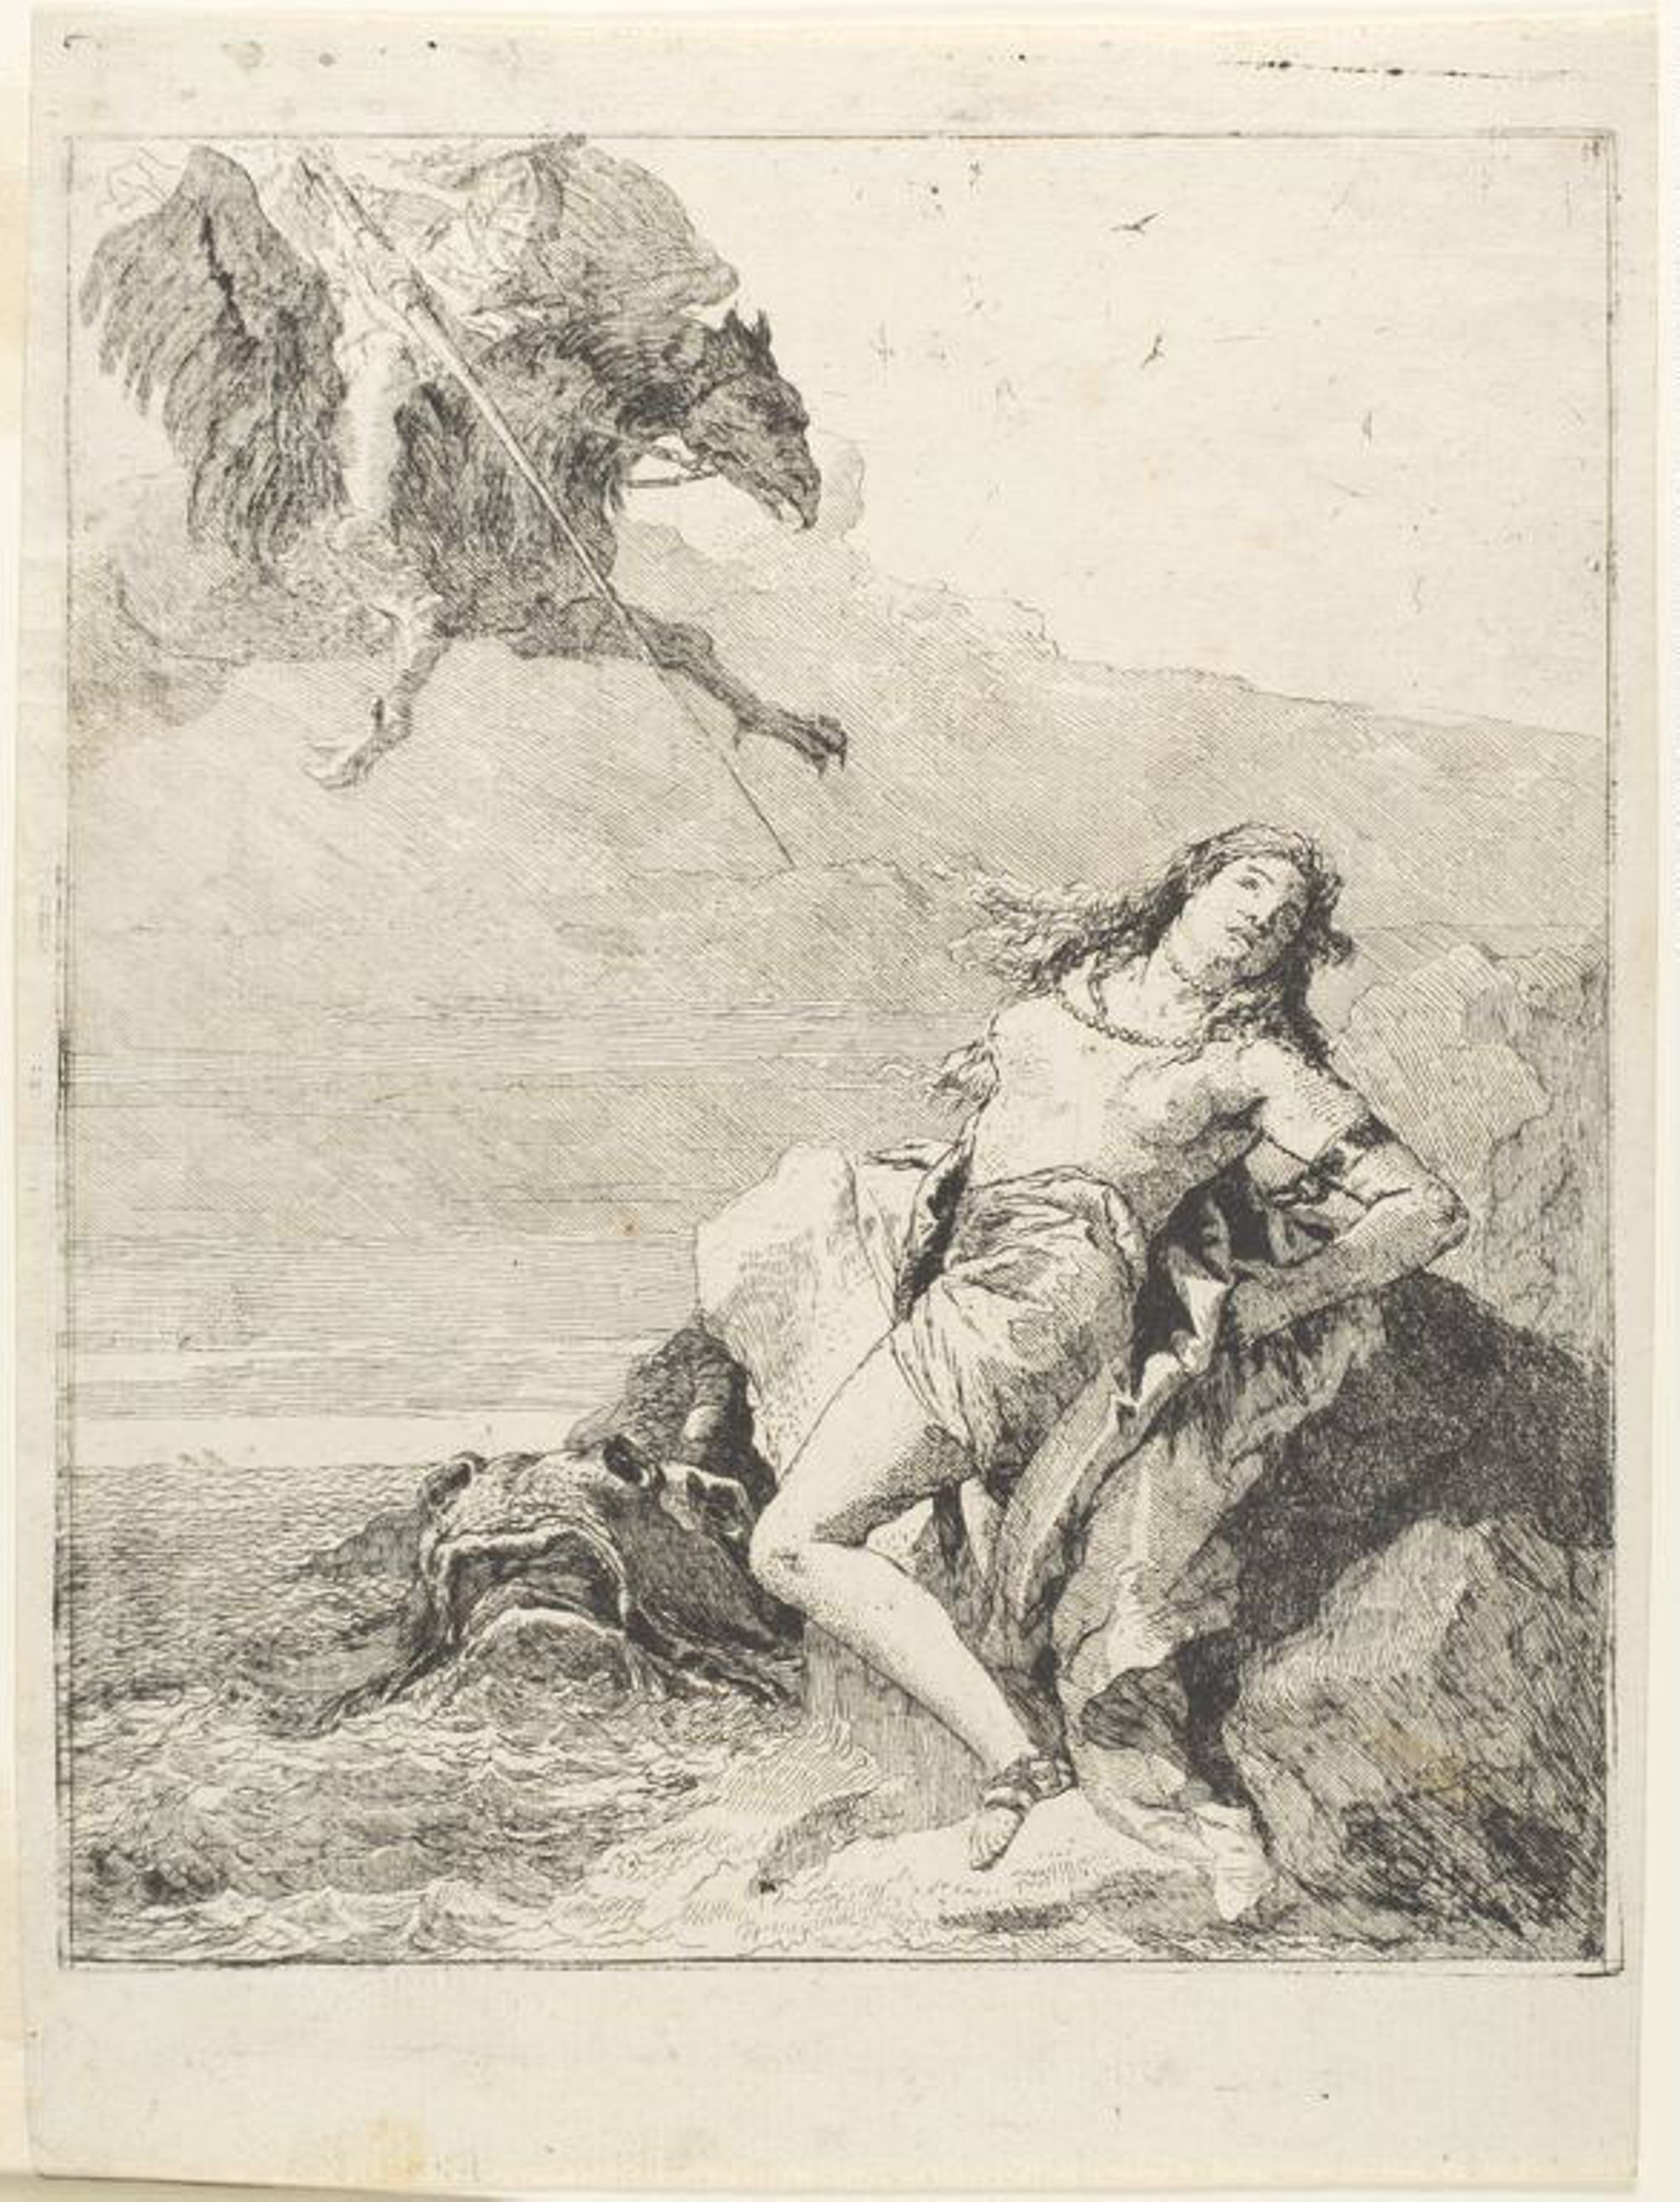
art, figure drawing, visual arts, artwork, illustration, drawing, history, portrait, black and white